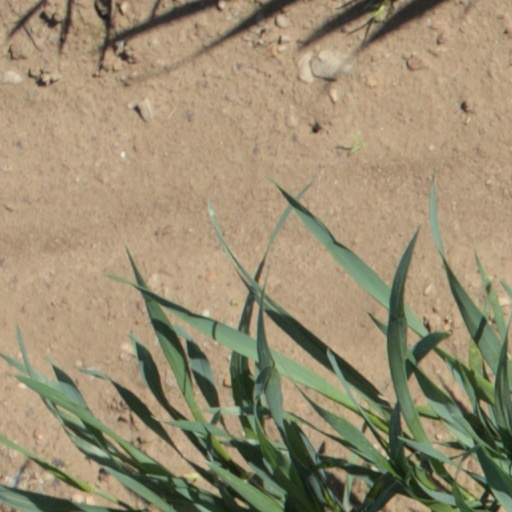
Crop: wheat